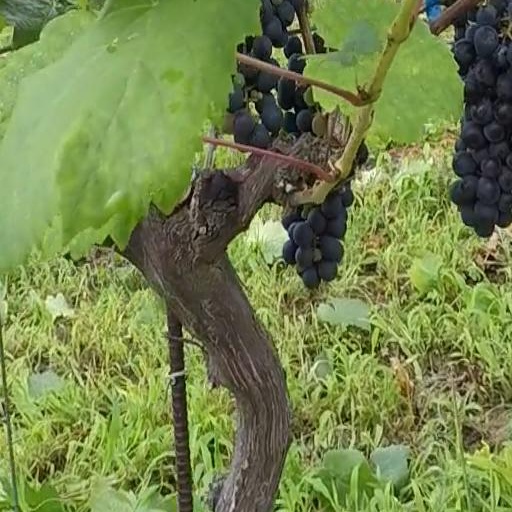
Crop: grape